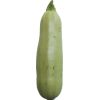
Label: Zucchini 1